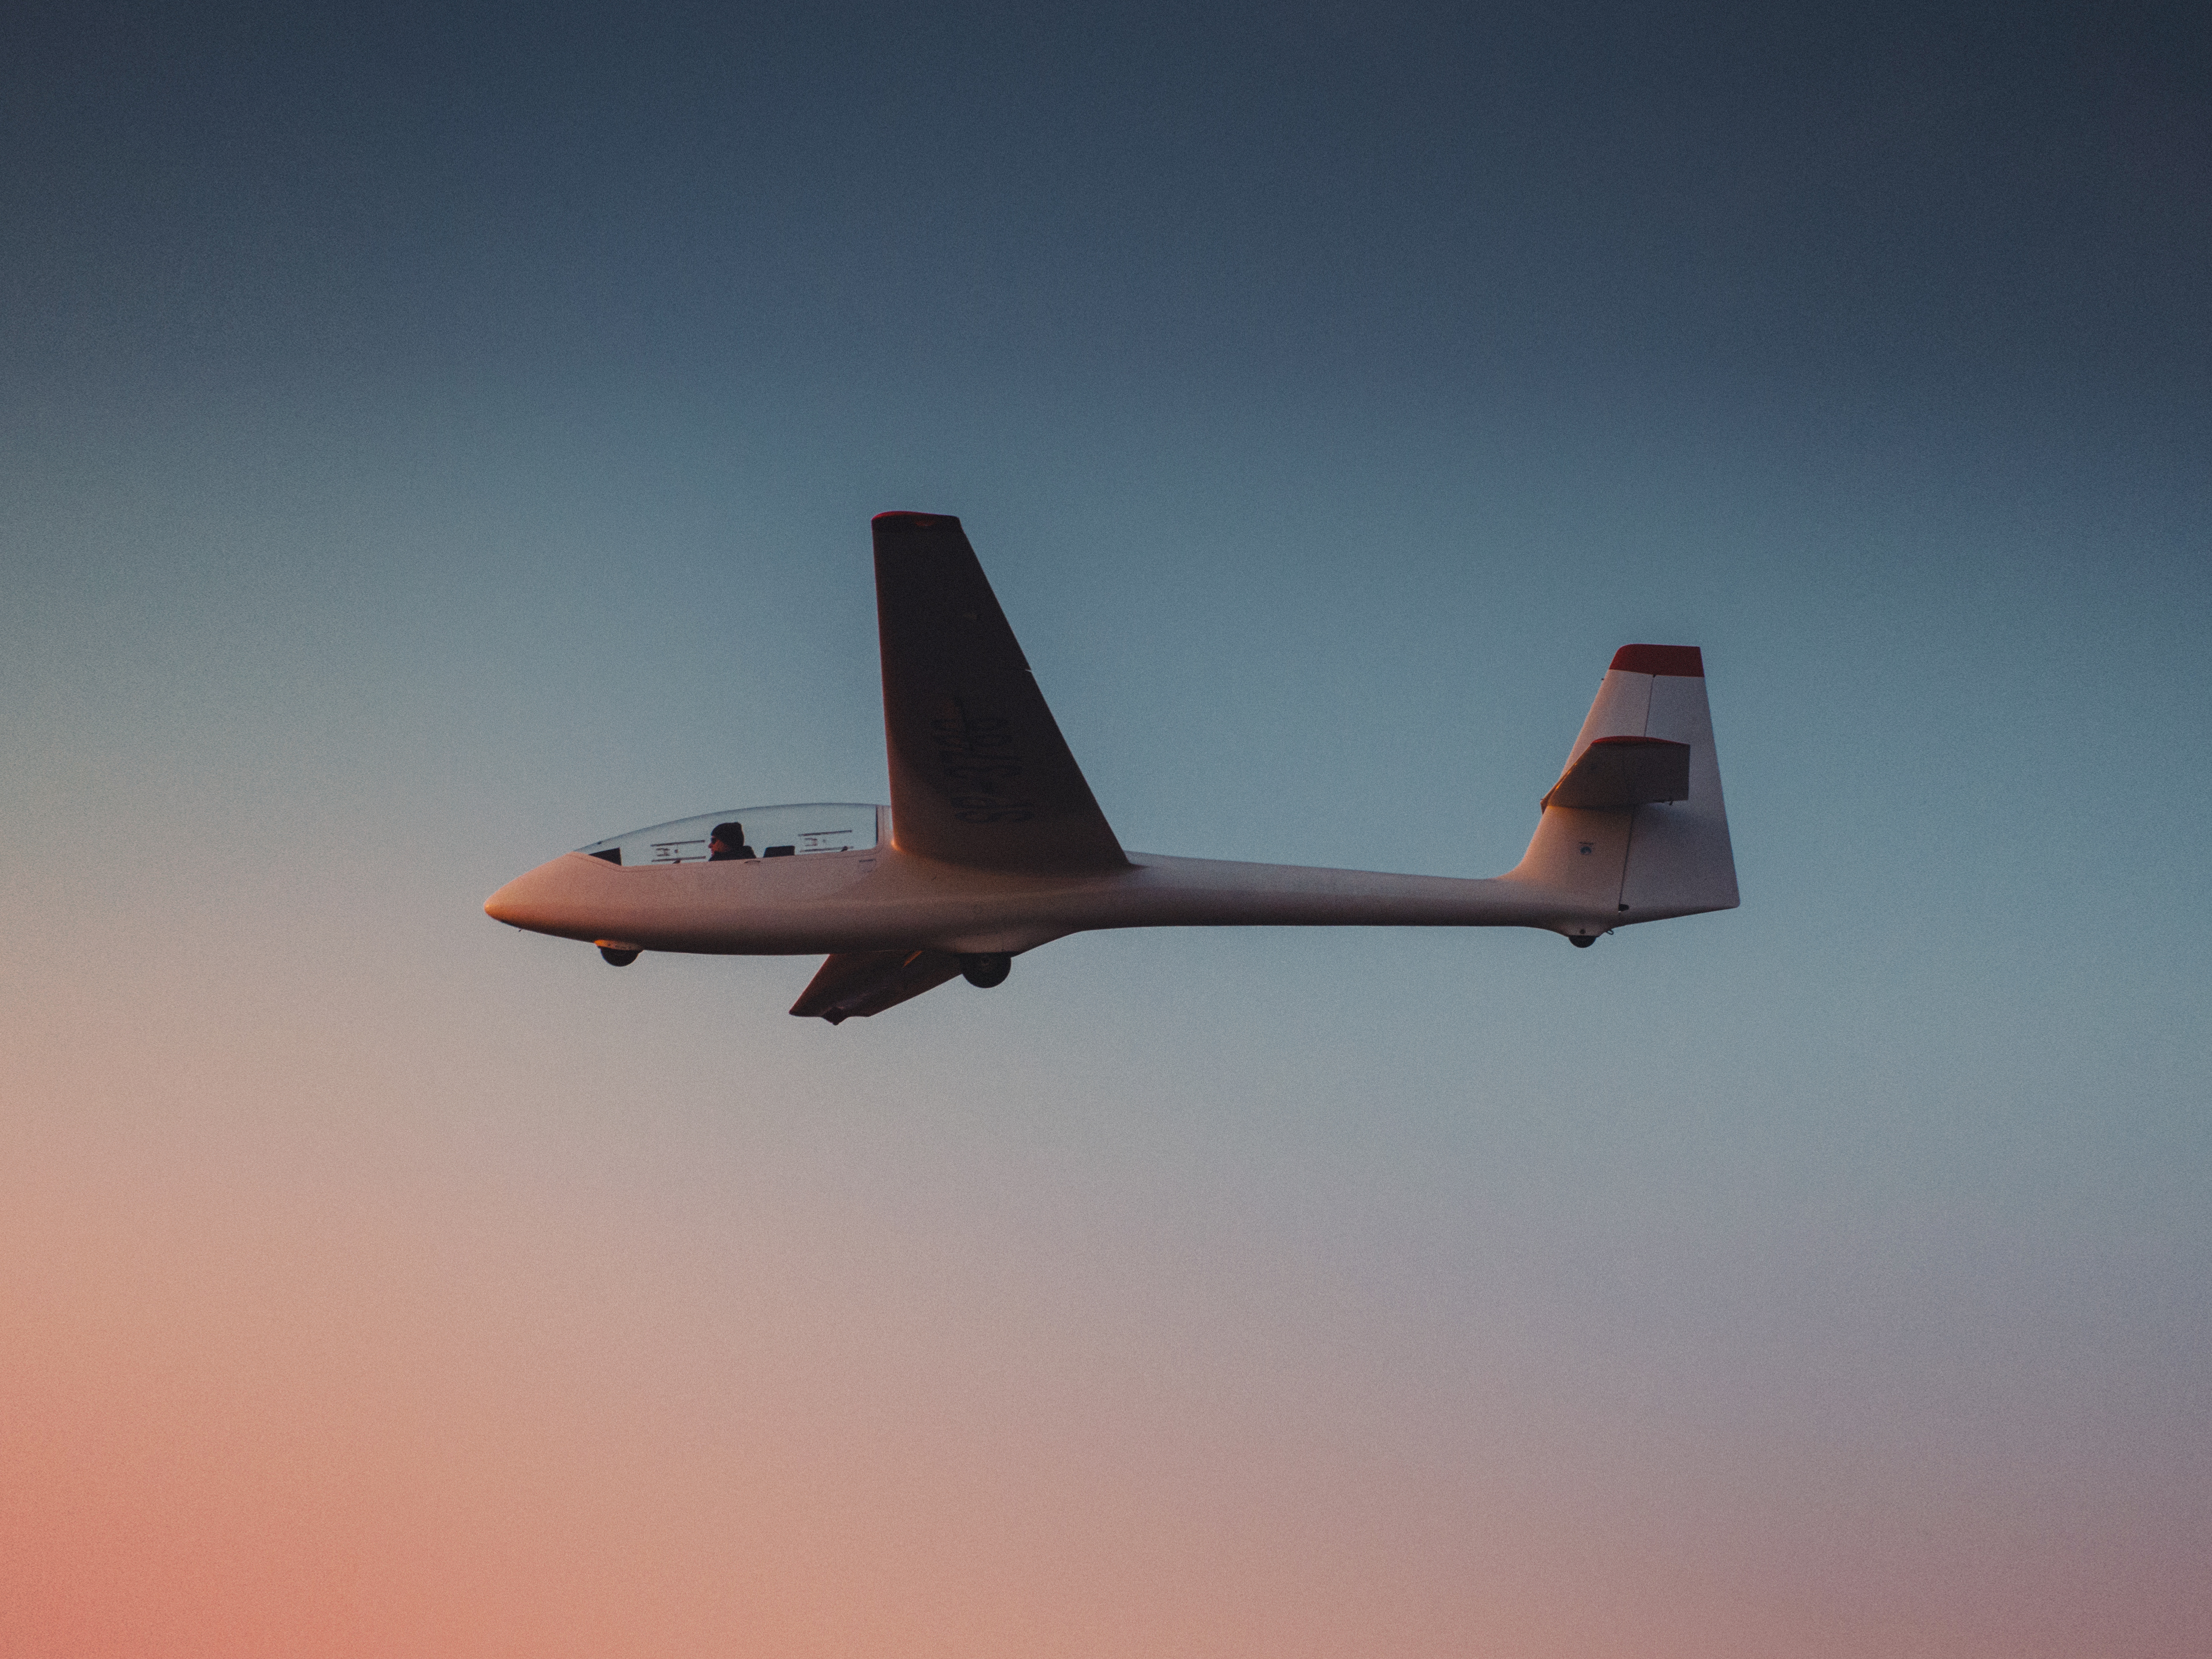
wing, sky, flying, fly, airplane, plane, aircraft, vehicle, airline, aviation, flight, glide, glider, gliding, aeroplane, takeoff, air force, air travel, atmosphere of earth, aircraft engine